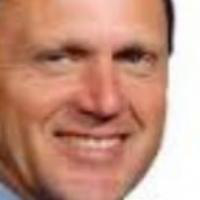
Age group: age 56-65